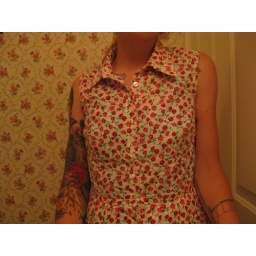
Some sort of trippy grandma time warp went down in the bathroom of our bed and breakfast.